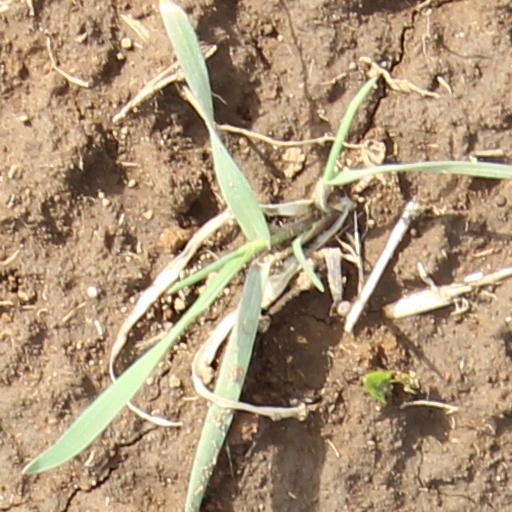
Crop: wheat